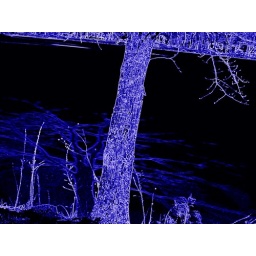
Shadow of a tree in our back yard on the snow on the lake